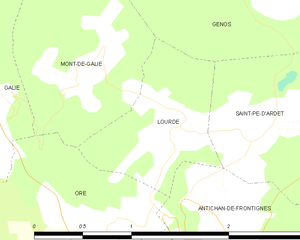
Lourde est une commune française située dans le département de la Haute-Garonne, en région Occitanie.